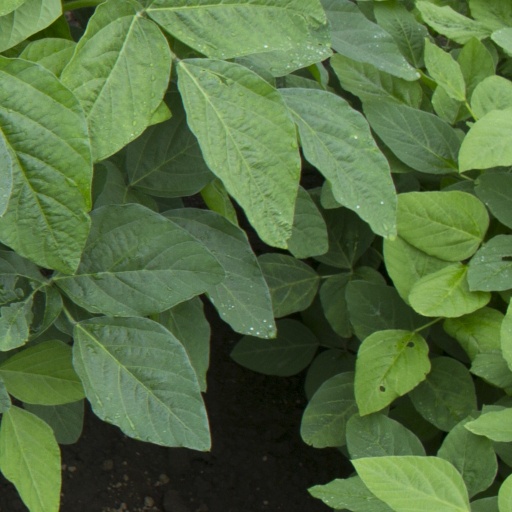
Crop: soybean